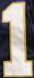
Number: 1